Ben Roberts (politician)

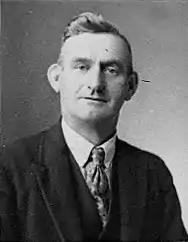
Benjamin Roberts in 1935.

Benjamin Roberts (1880 – 17 November 1952) was a New Zealand politician of the Labour Party and a Cabinet Minister.